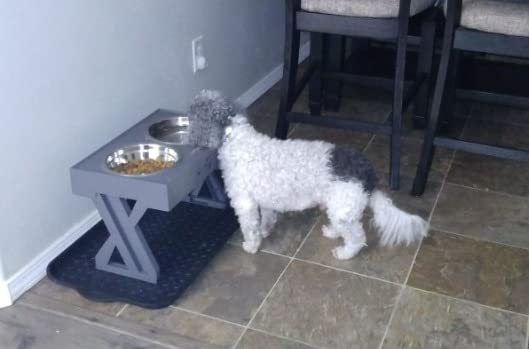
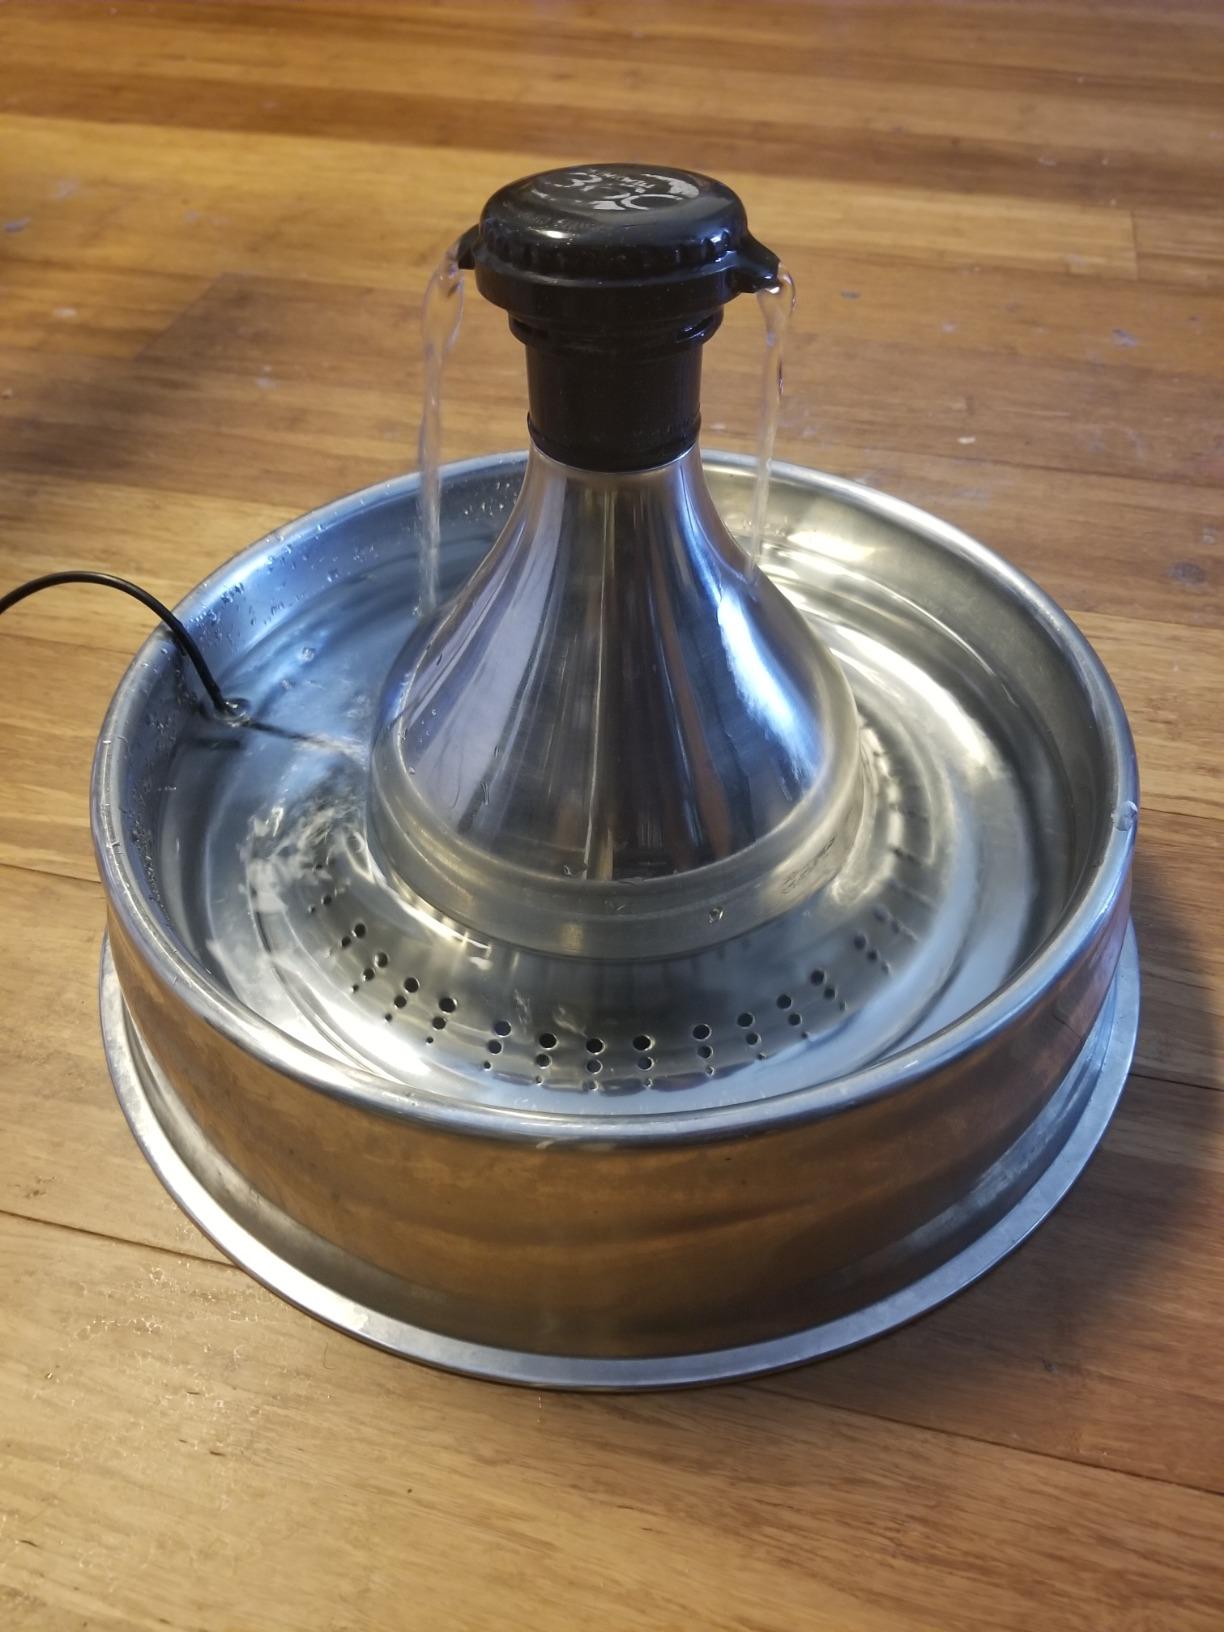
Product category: items_bowl
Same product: no